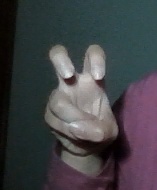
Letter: toot